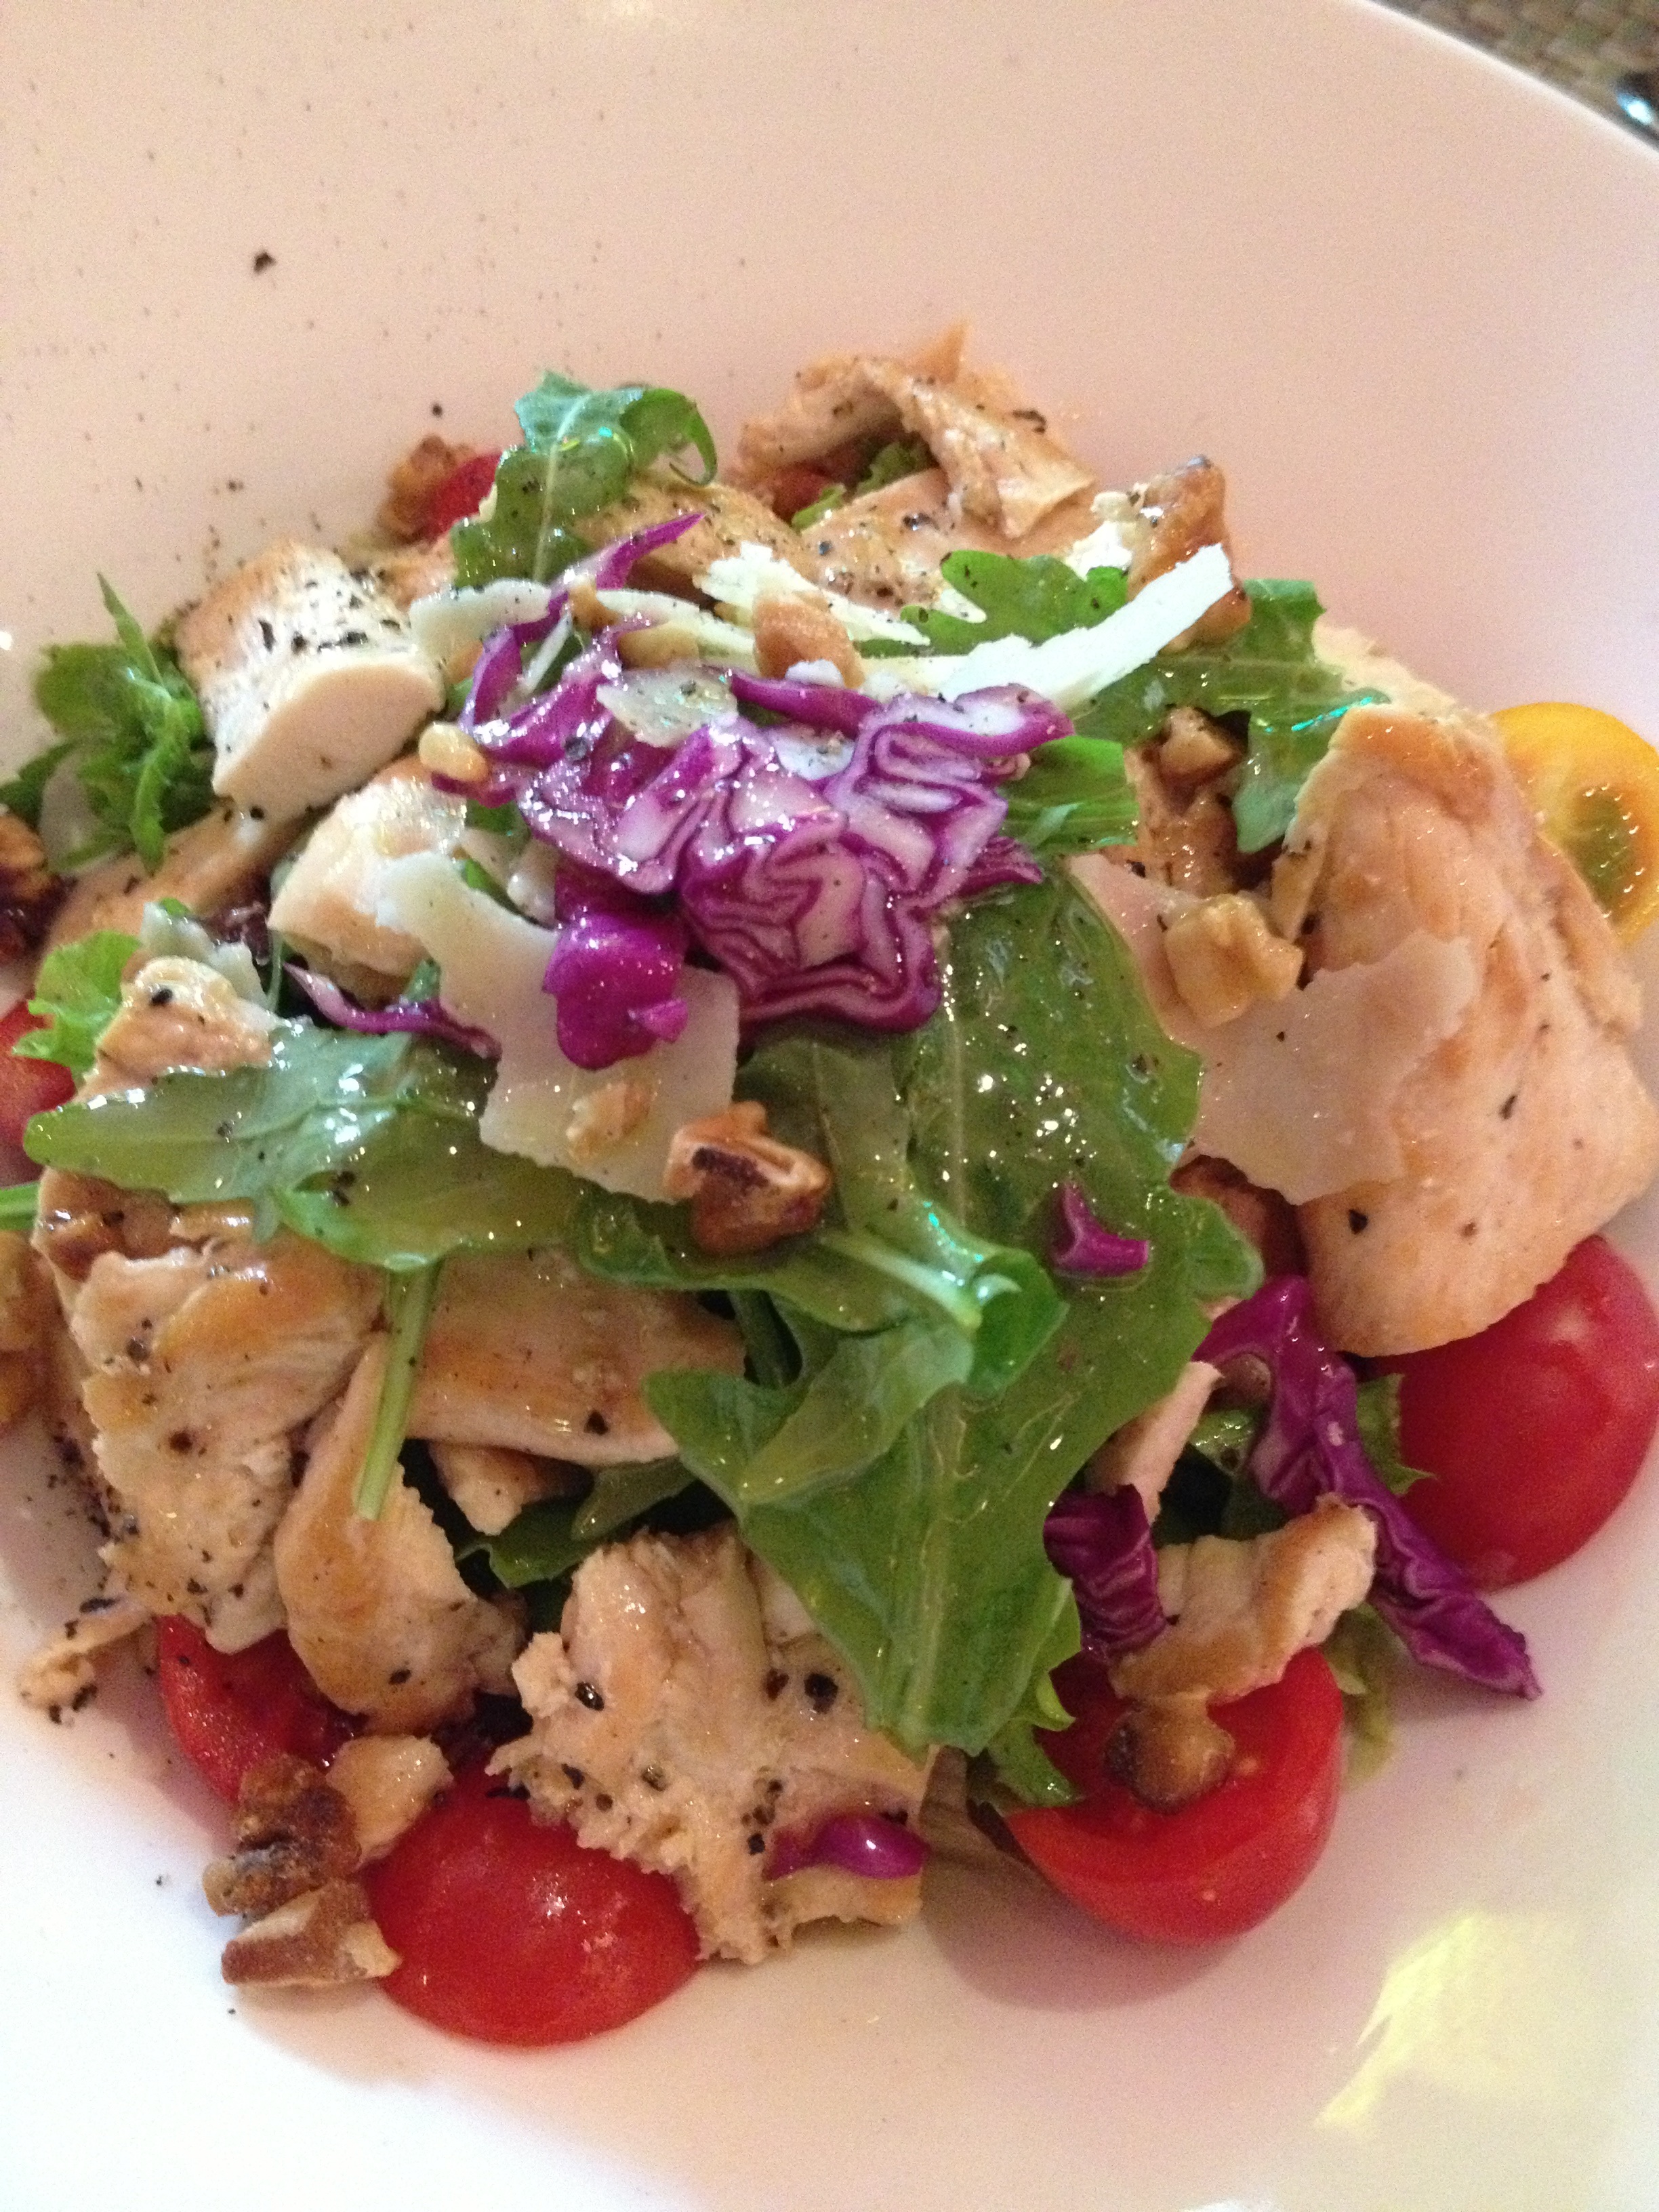
dish, meal, food, salad, produce, vegetable, meat, cuisine, starry sky, science and technology, chinese new year, tuna salad